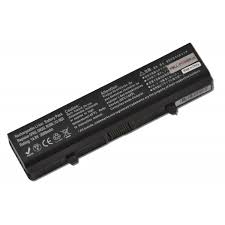
Waste category: battery